Brazilian military junta of 1930

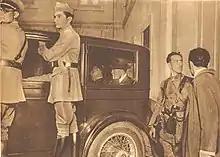
Washington Luís (back of the car, hand on his head) sitting with Sebastião Leme as they leave the Guanabara Palace

The operation to depose the president began on the morning of 24 October. Before dawn, the Minister of War and commander of the 1st Military Region came to talk with Luís, and it became clear the president's position was untenable. Shortly before 9a.m., Leme called to speak with Minister of Foreign Affairs Otávio Mangabeira. Leme told Mangabeira that he heard that Fort Copacabana ordered the president leave by 11a.m., and, as a warning, they would begin shooting blank rounds after 9a.m. Luís decided to evacuate his wife and other women in Guanabara Palace, his residence, to their friends' house in Cosme Velho. Blank rounds were shot as they left, frightening civilians in Rio.